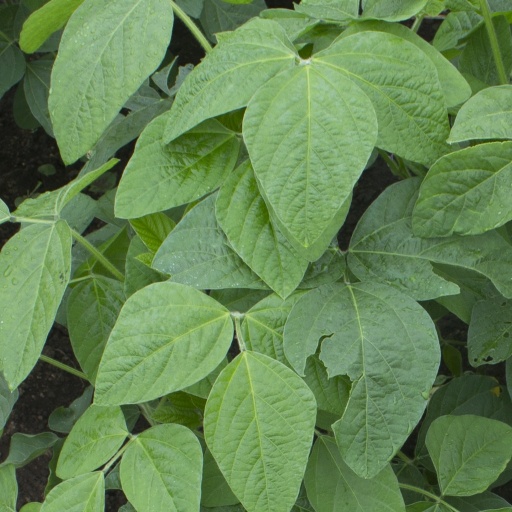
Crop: soybean